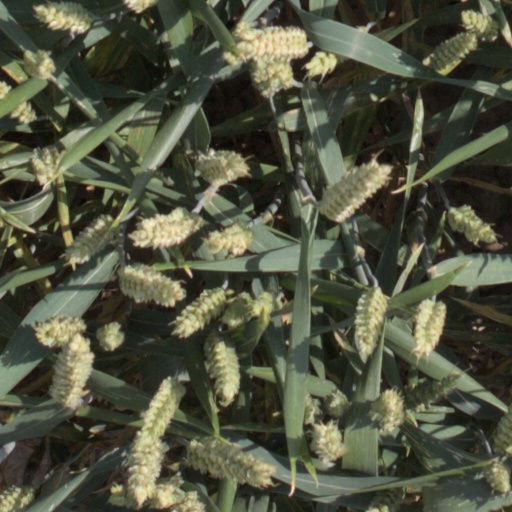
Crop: wheat